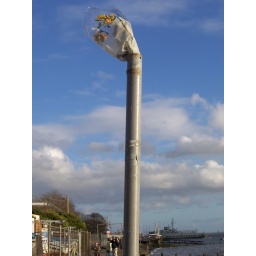
Gift wrapped flowers shoved in the top of a road sign pole. Someone wasn't going to be woo-ed today.